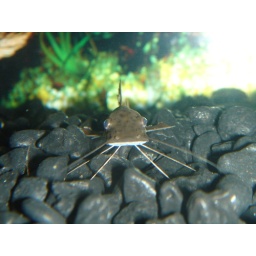
my cat fish in my aquarium...it is about 5 inches long